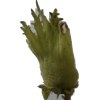
Label: peanut_shell_1x